Sea Monsters: A Prehistoric Adventure

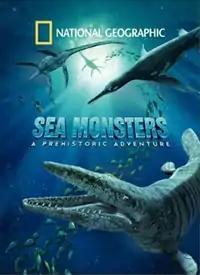
DVD cover

Sea Monsters: A Prehistoric Adventure (also called Sea Monsters) is a 2007 American IMAX 3D documentary film by National Geographic, about prehistoric marine reptiles. It alternates modern-day sequences about the work of scientists studying the animals with computer-animated scenes depicting the prehistoric past.